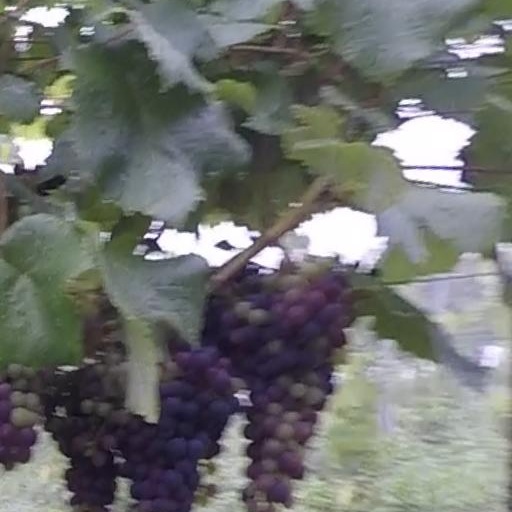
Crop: grape